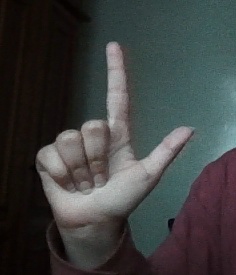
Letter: laam